Stanley A. Prokop

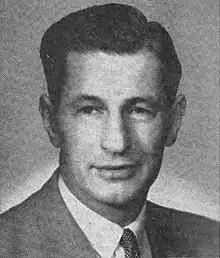
From 1959's "Pocket Congressional Directory of the Eighty-Sixth Congress"

Stanley A. Prokop (July 29, 1909 – November 11, 1977) was a Democratic U.S. Representative from Pennsylvania from 1959 to 1961.